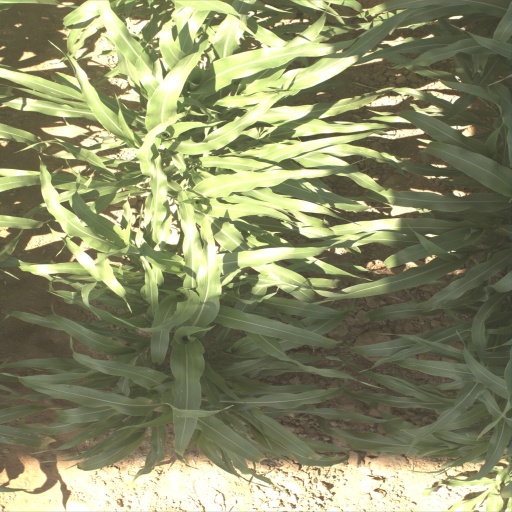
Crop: sorghum